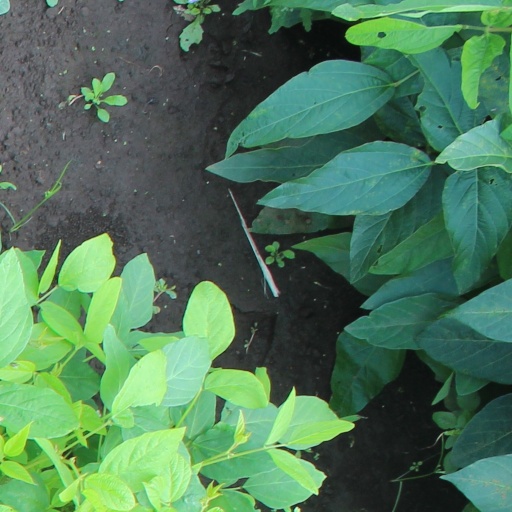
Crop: soybean